Elamgulam Sree Dharma Shastha Temple

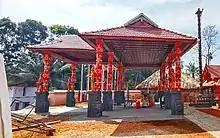
Aanakkottil of the temple

On the last day of the temple festival, "Gajamela" is usually conducted in the East "Panthal"(pavilion) of the temple followed by the famous "Aanayoottu". Elephants are given rice balls mixed with fruits and nuts.